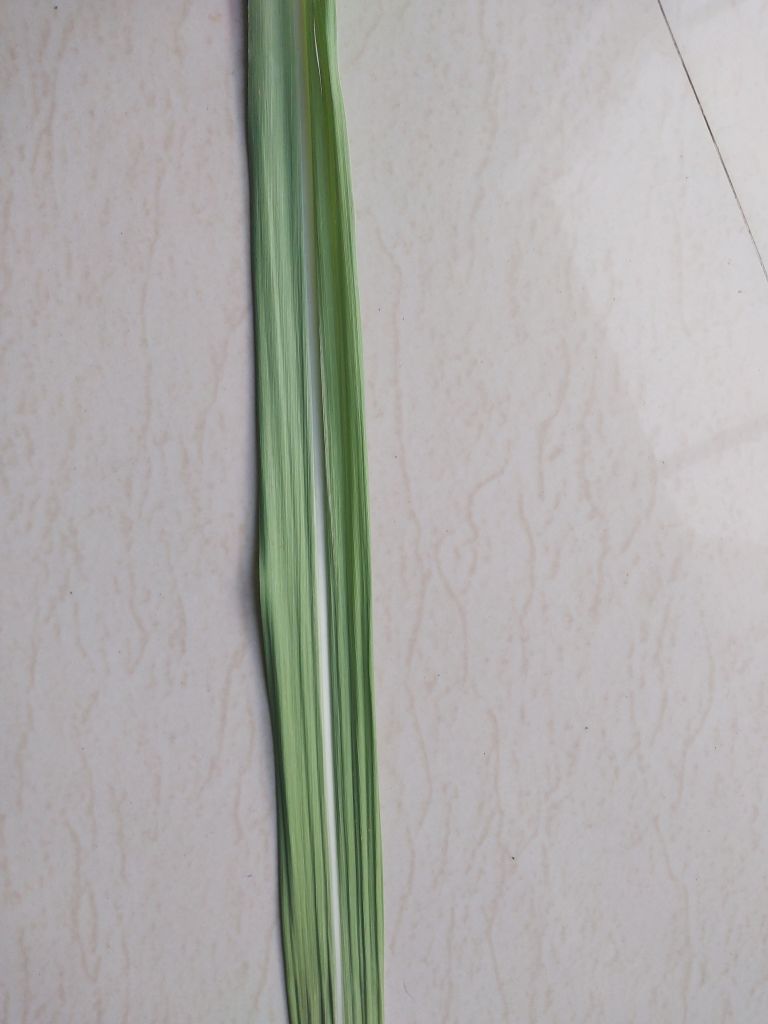
Label: Viral Disease